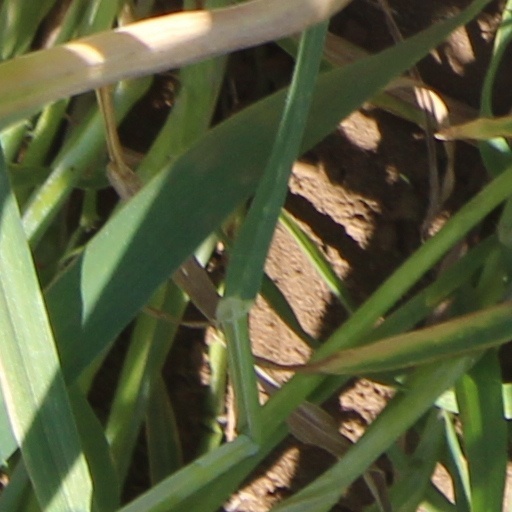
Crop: wheat